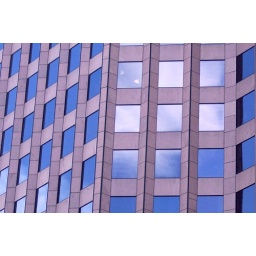
Caught the reflection of the sky in the windows of this skyscraper.